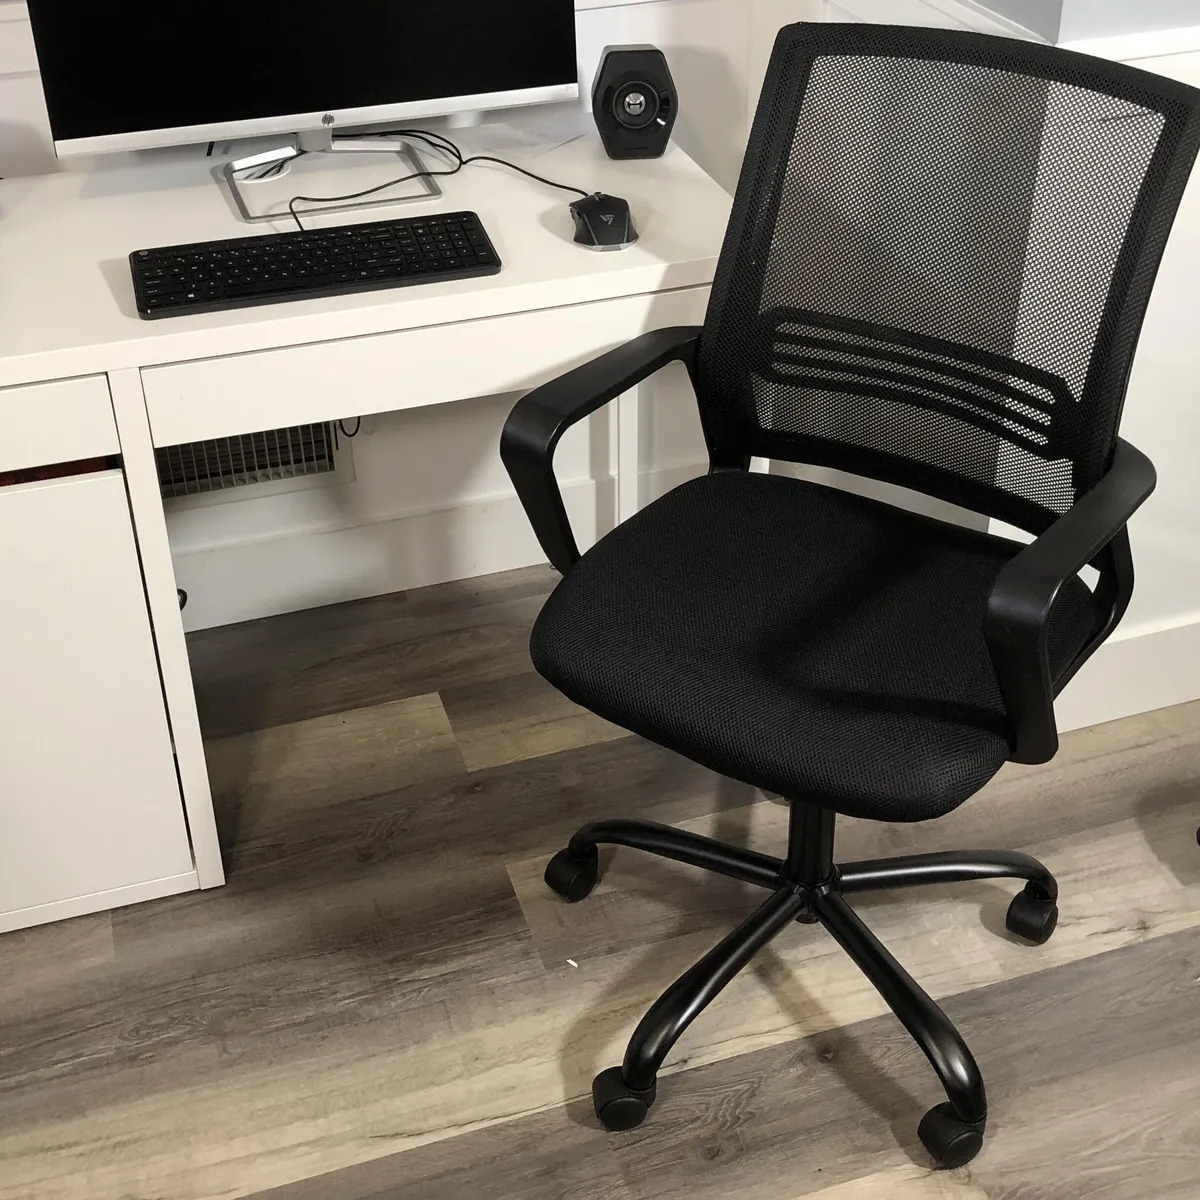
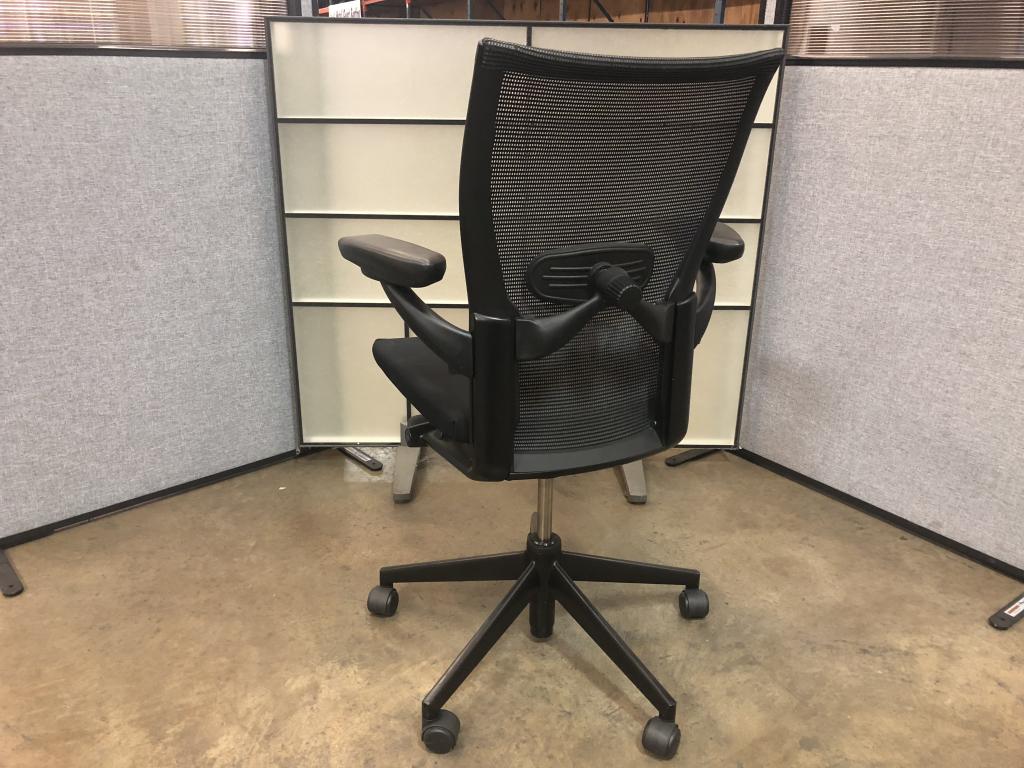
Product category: items_chair
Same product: no